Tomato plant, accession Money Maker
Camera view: tilt-top (135 deg); turntable rotation: 30 degrees
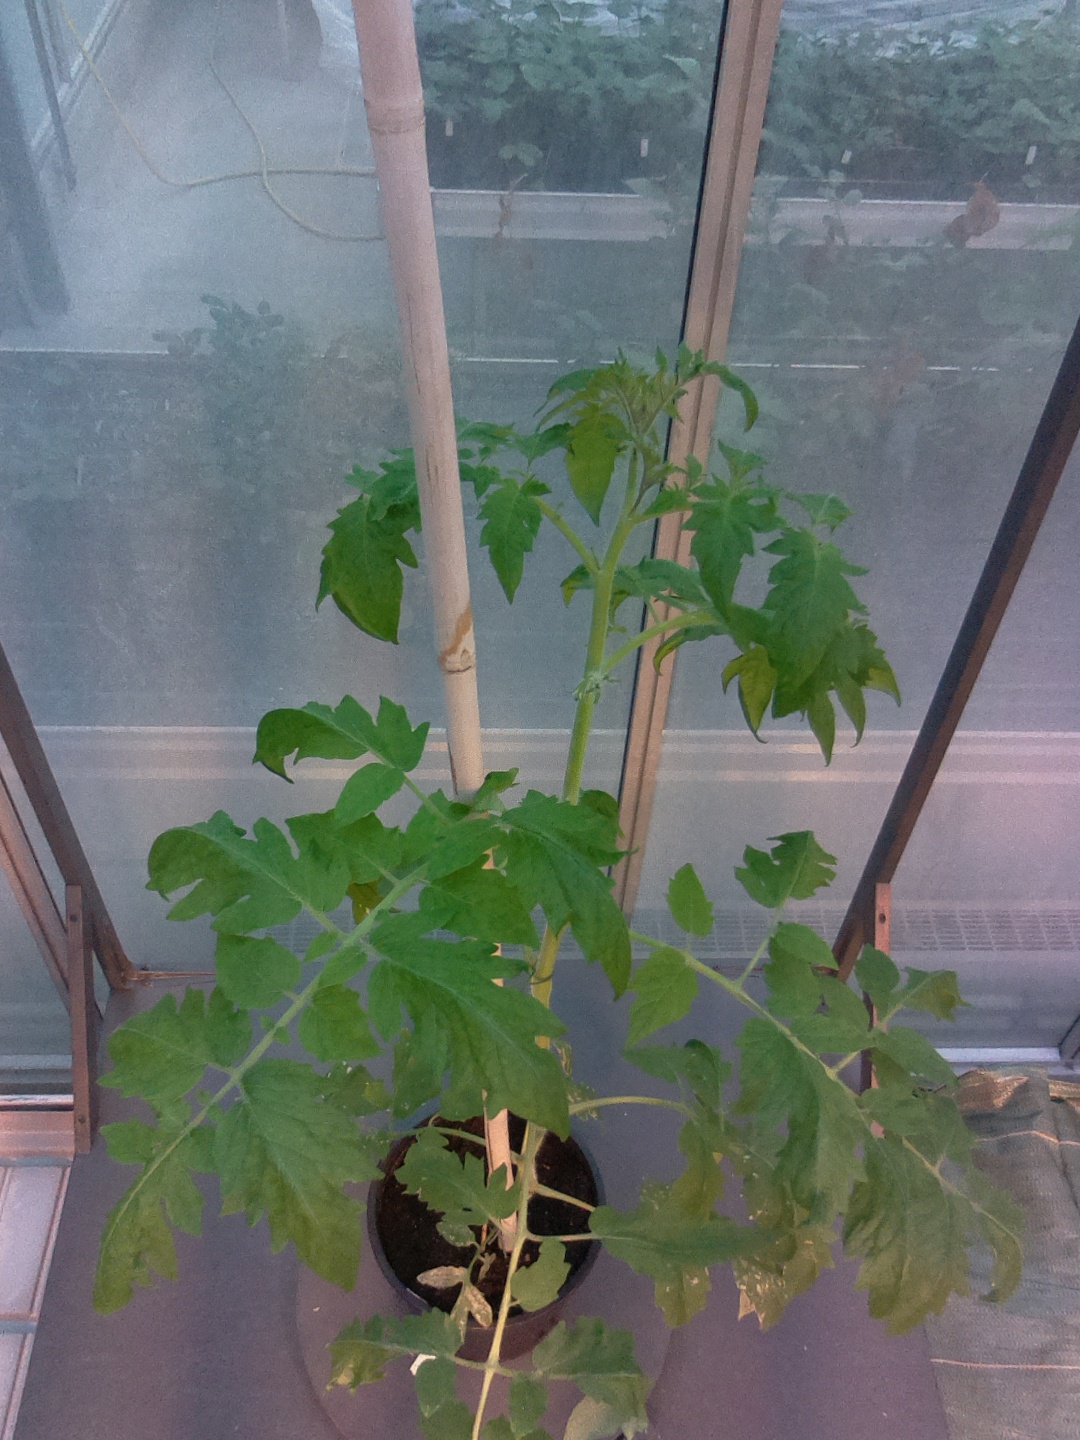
BBCH growth stage 53: 3 inflorescences visible